Harbour Rocks Hotel

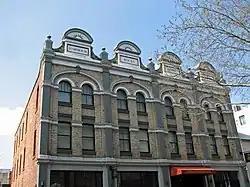
Harbour Rocks Hotel, pictured in 2018

The Harbour Rocks Hotel is a heritage-listed pub, hotel, shops and former warehouse and terrace cottages located at 34–40 and 42–52 Harrington Street in the inner city Sydney suburb of The Rocks in the City of Sydney local government area of New South Wales, Australia. It was built from 1873 to 1875; and again during 1890 for George Evans. It is also known as Evans' Stores. The property is owned by Property NSW, an agency of the Government of New South Wales. It was added to the New South Wales State Heritage Register on 10 May 2002.